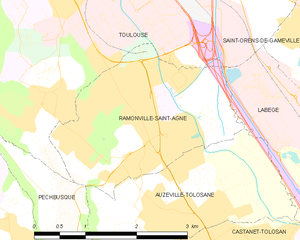
Ramonville-Saint-Agne est une commune française, située dans le département de la Haute-Garonne, en région Occitanie. Elle est limitrophe du sud de Toulouse, faisant partie de son agglomération.